Shahjerpur

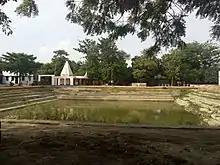
Pokhra in Shahjerpur

Shahjerpur is a village near Phulpur, Azamgarh in the Azamgarh district, which is in the state of Uttar Pradesh, India.